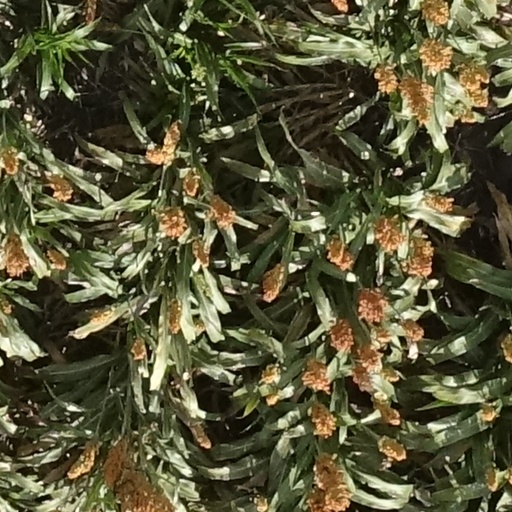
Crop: sorghum